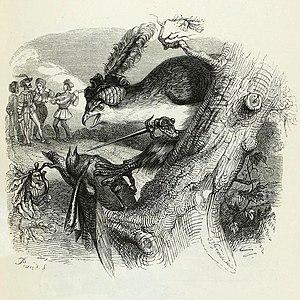
Le Milan et le Rossignol est la dix-huitième fable du livre IX de Jean de La Fontaine situé dans le second recueil de ses Fables, édité pour la première fois en 1678.